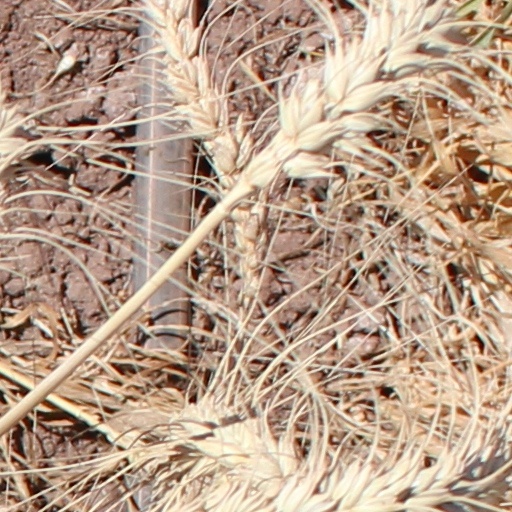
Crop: wheat